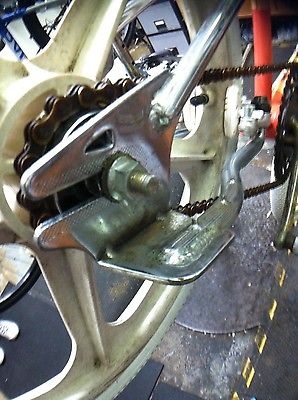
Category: bicycle